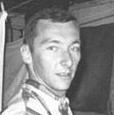
Age: 23